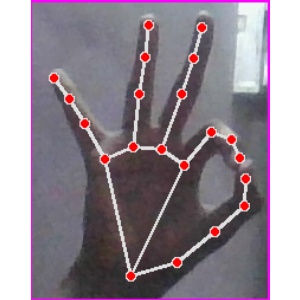
अक्षर: ण